Glider (sailplane)

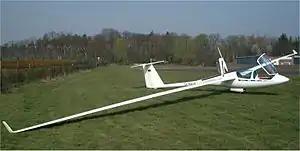
ASH25M—a self-launching two-seater glider

Gliders benefit from producing very low drag for any given amount of lift, and this is best achieved with long, thin wings, a slender fuselage and smooth surfaces with an absence of protuberances. Aircraft with these features are able to soar – climb efficiently in rising air produced by thermals or hills. In still air, sailplanes can glide long distances at high speed with a minimum loss of height in between.